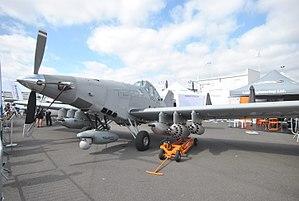
Paris Air Show 2017 Lasa Thrush 510G